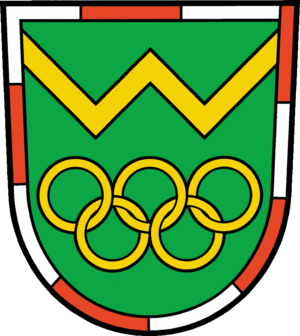
Wustermark est une commune allemande de l'arrondissement du Pays de la Havel, Land de Brandebourg.